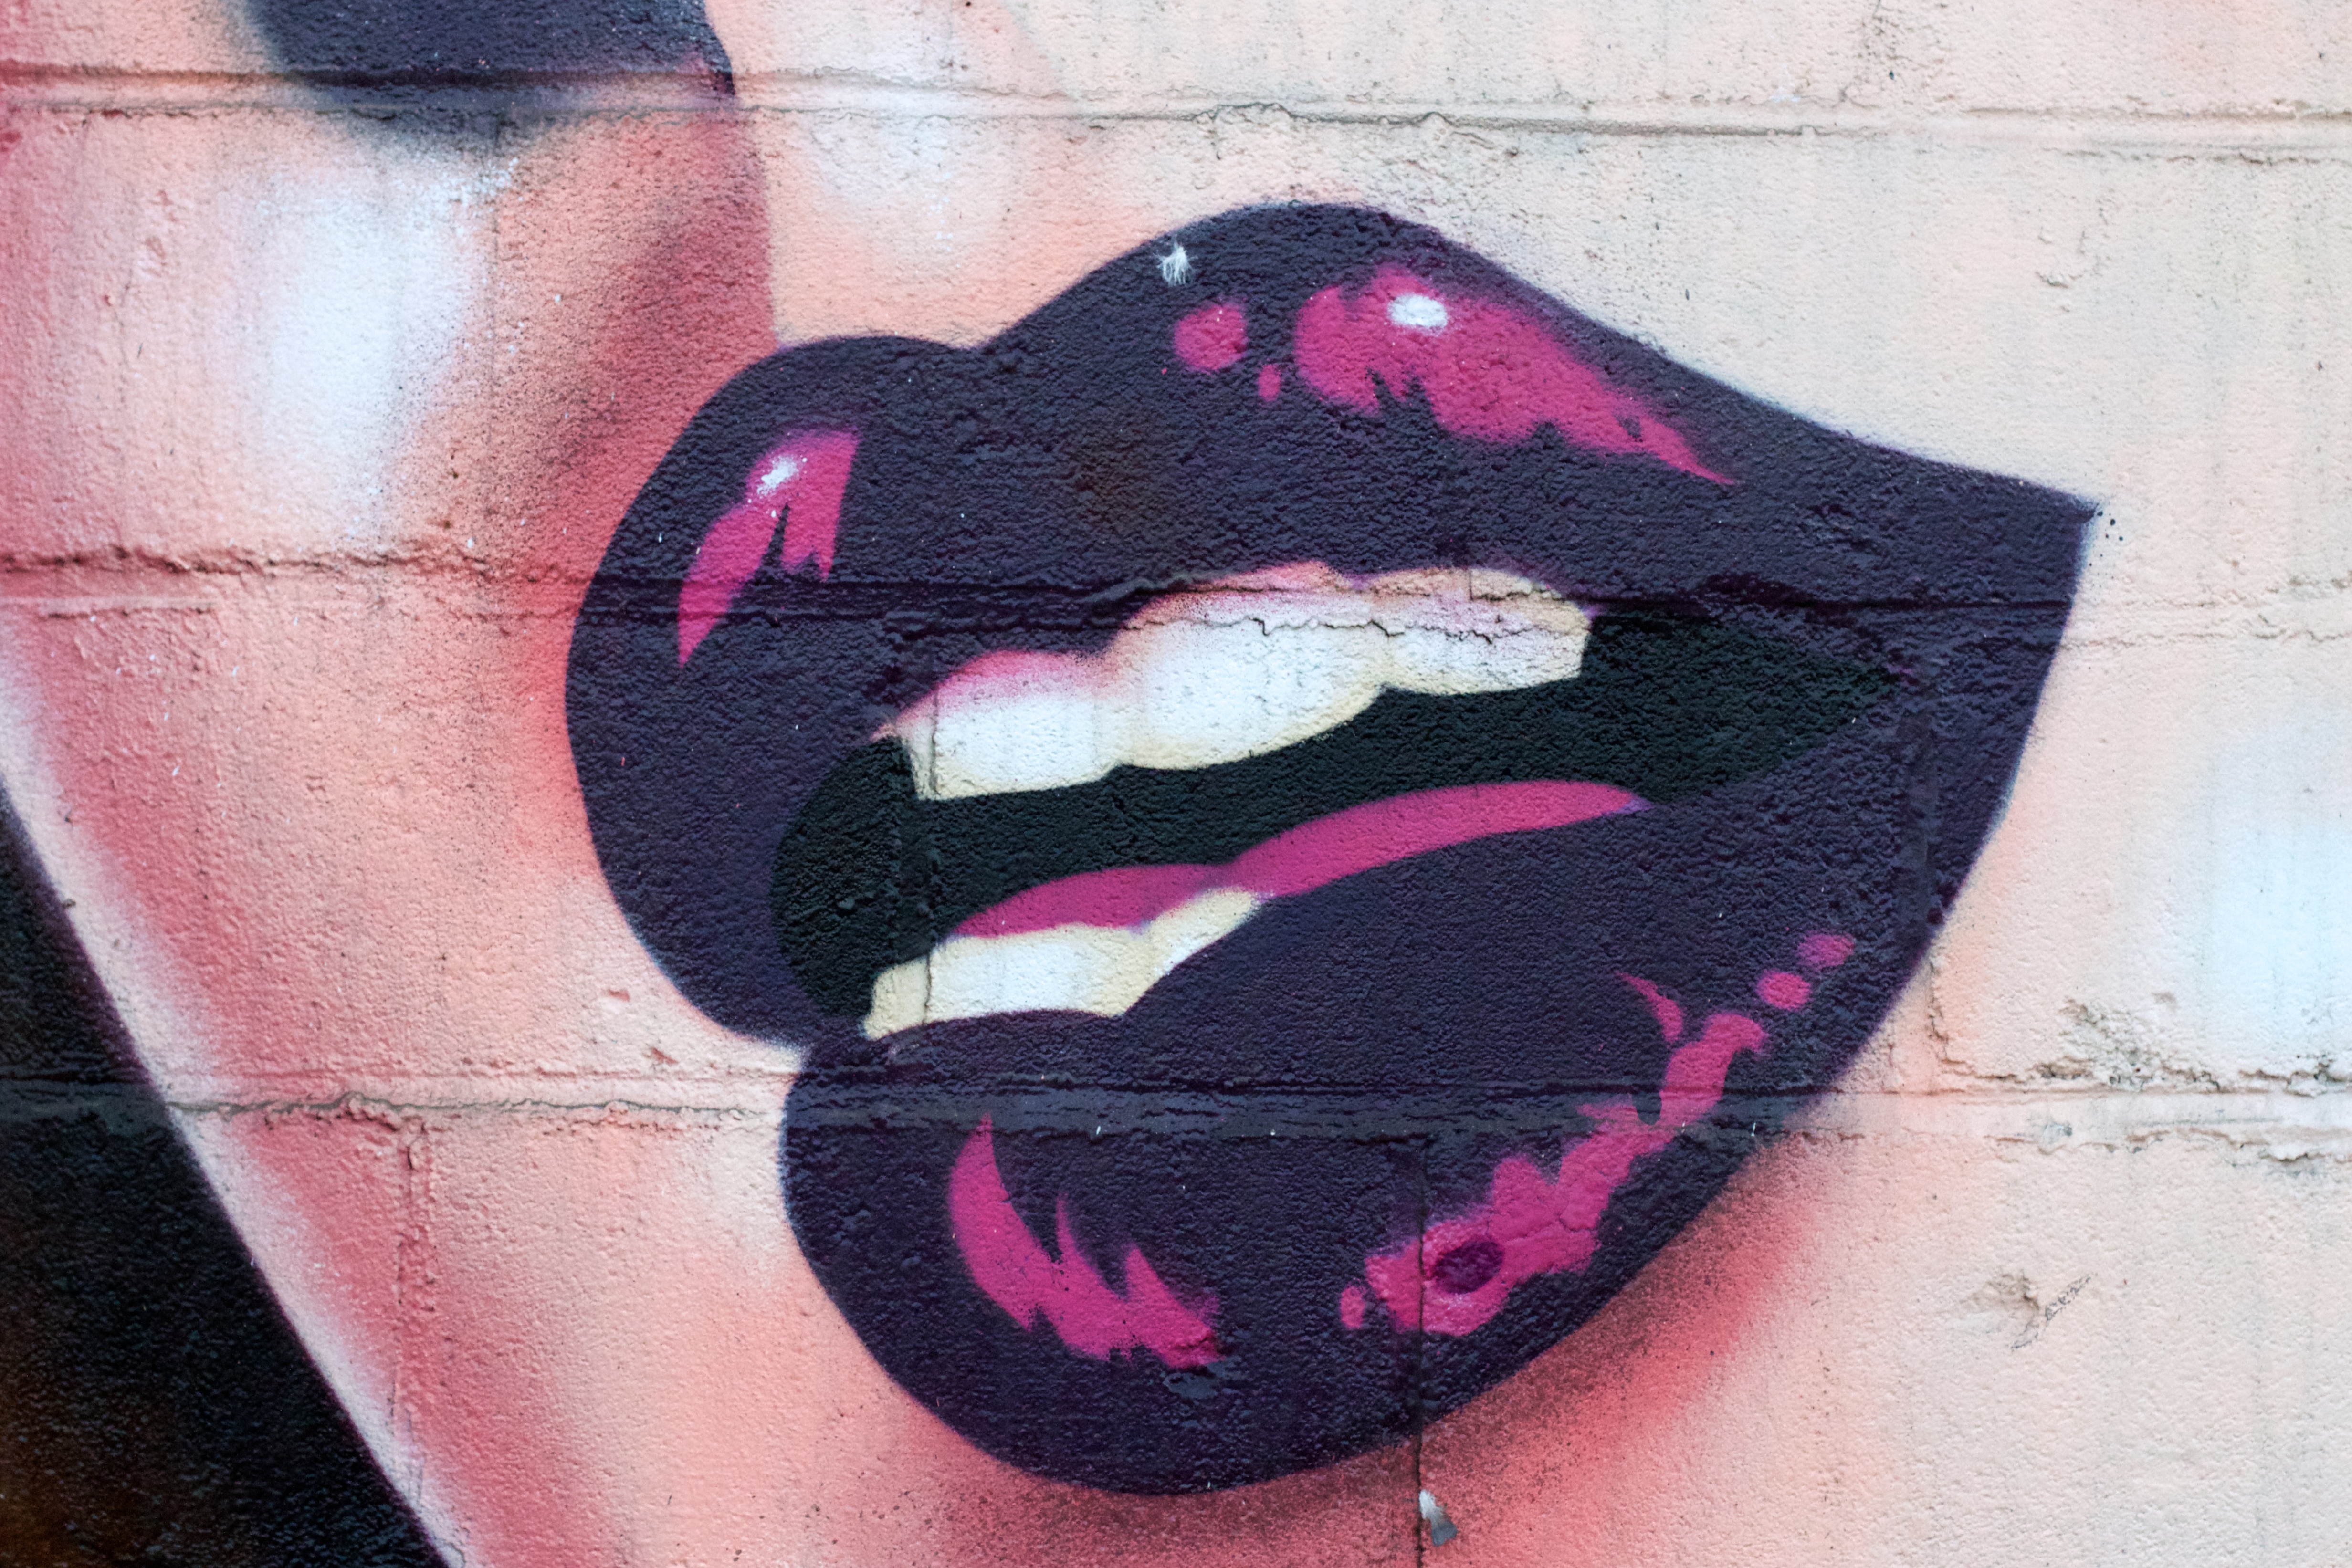
red, color, pink, human body, art, head, organ, shape